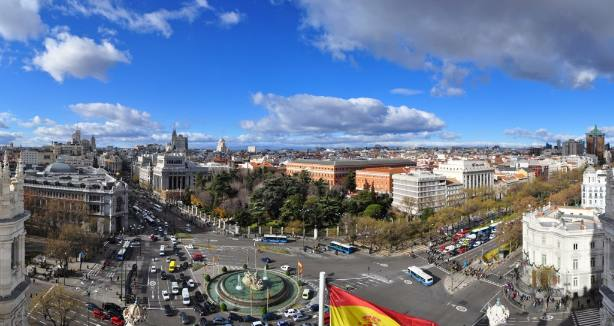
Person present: No